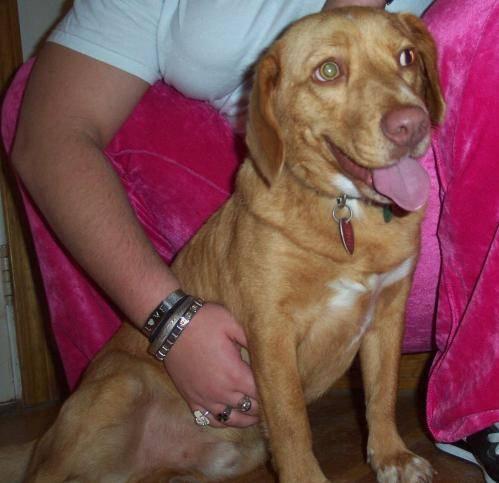
dog